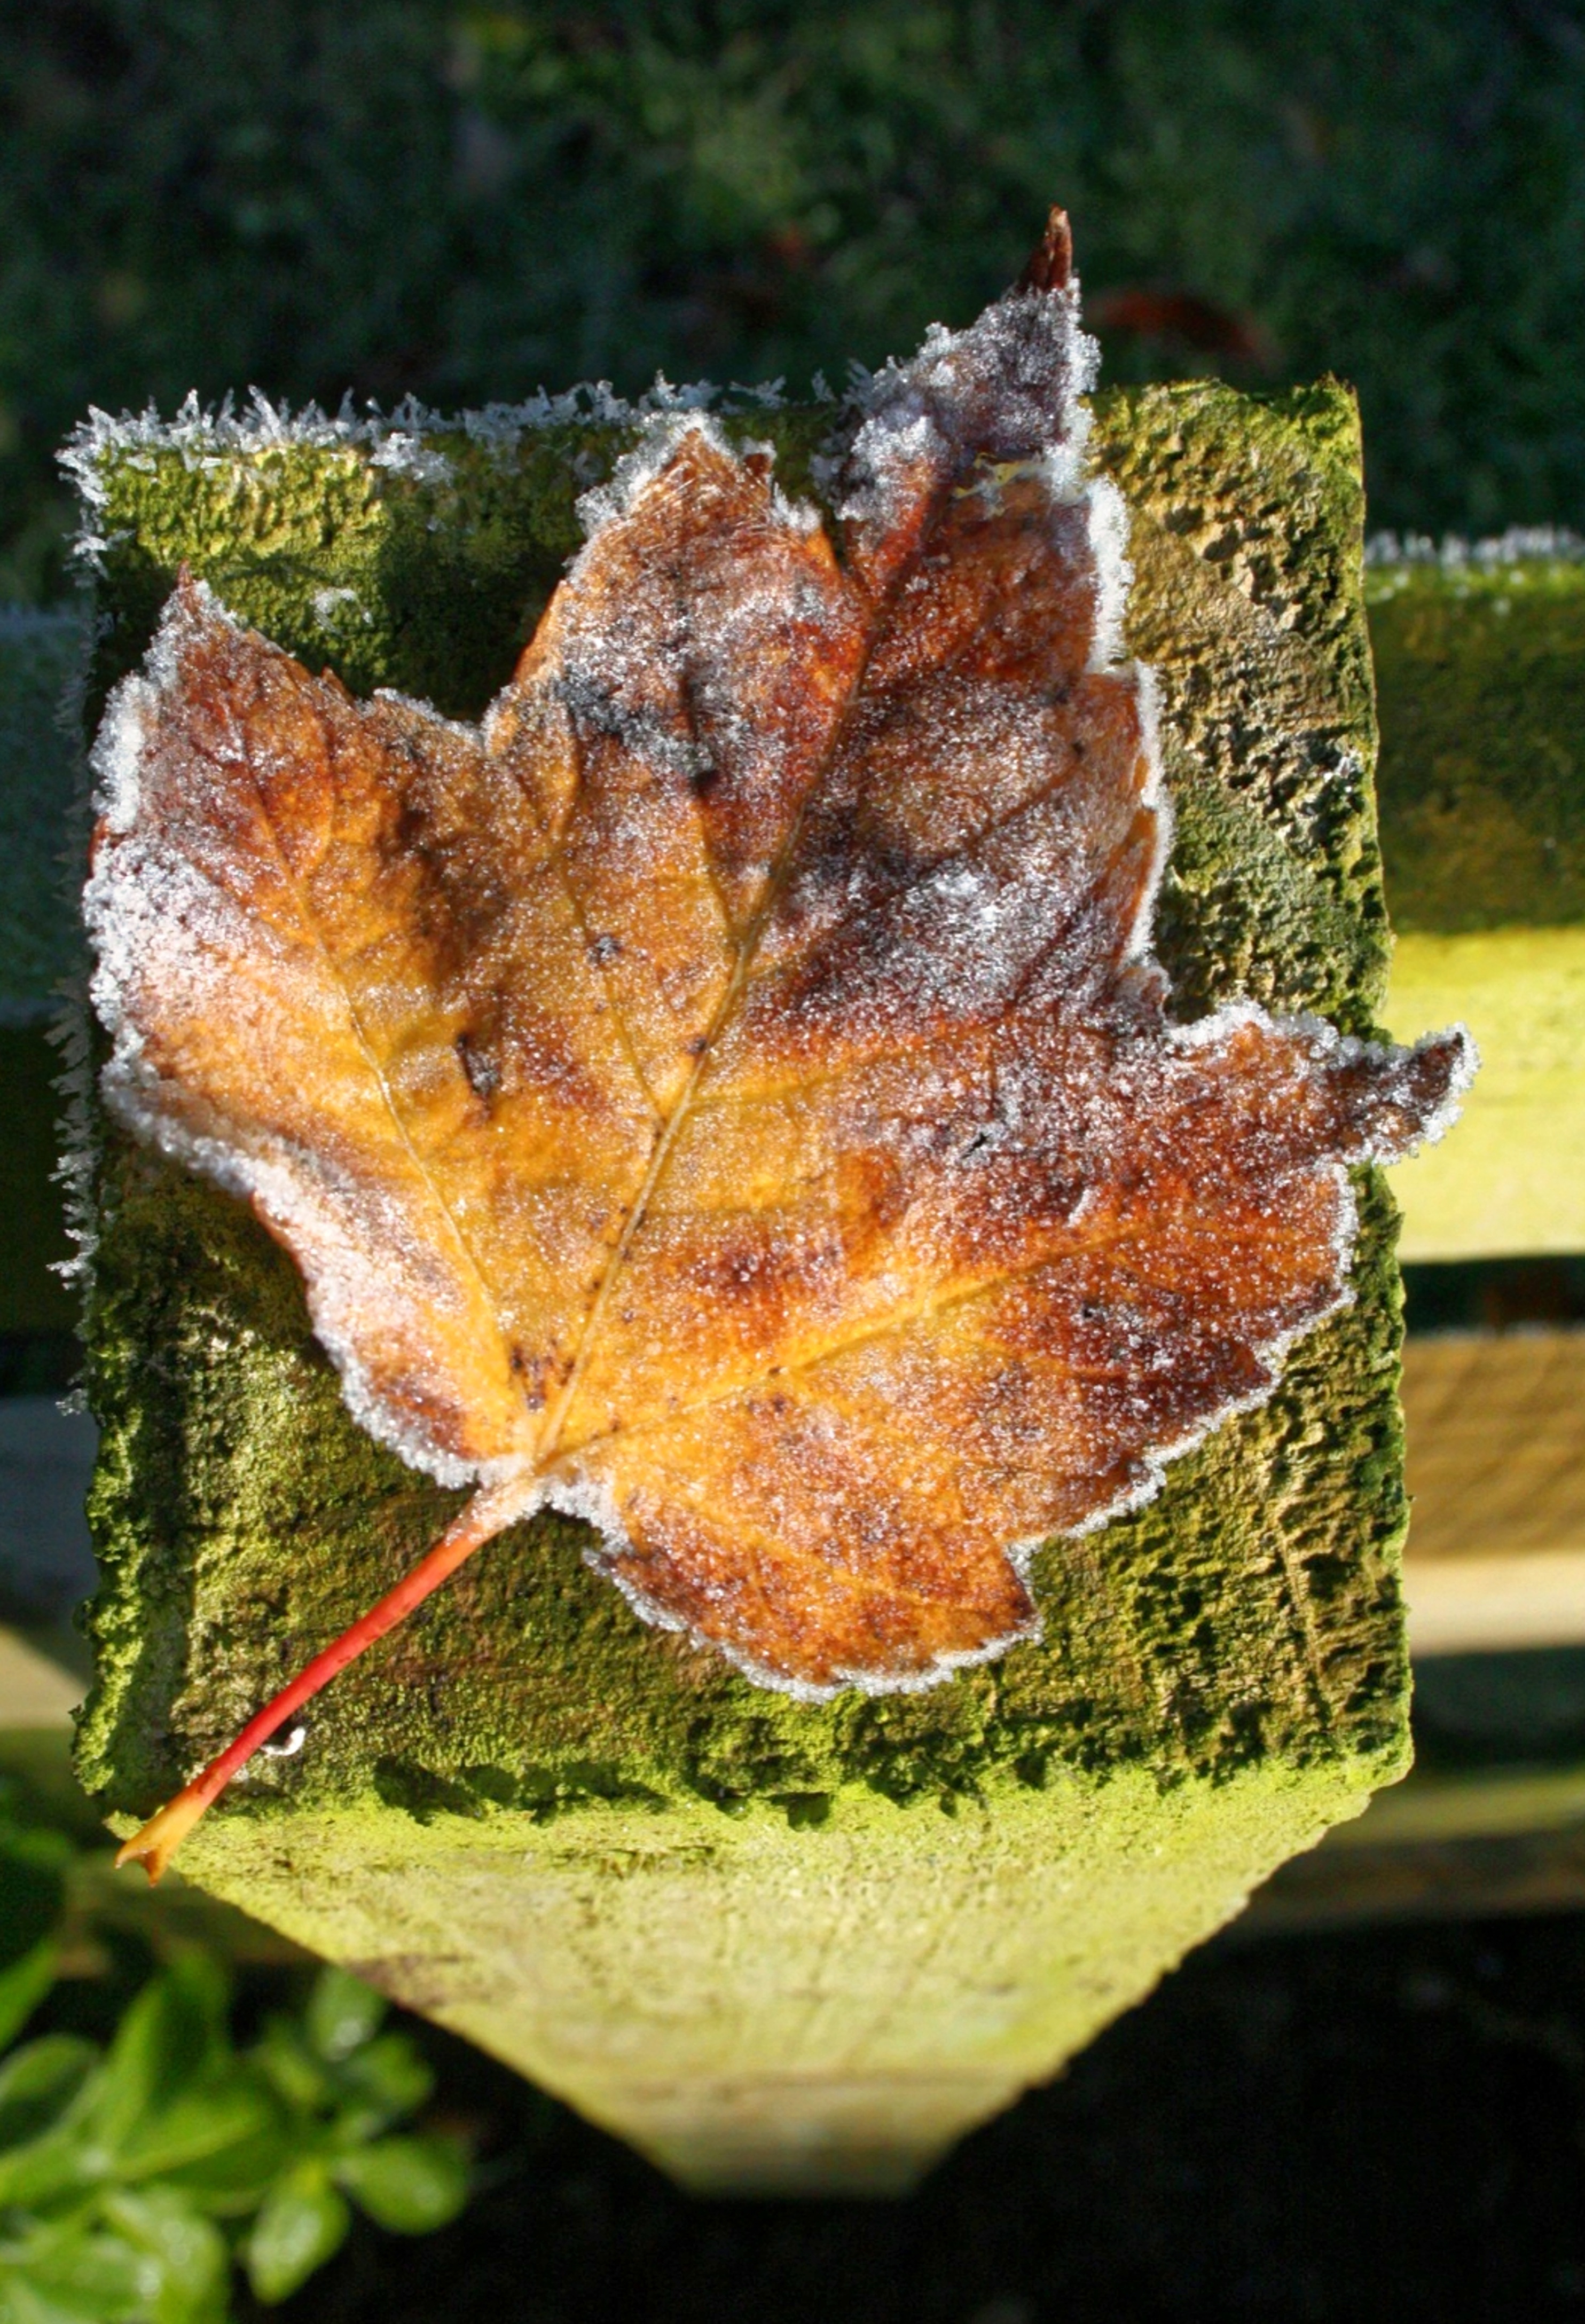
tree, nature, outdoor, cold, winter, plant, white, stem, morning, leaf, flower, frost, ice, green, produce, natural, autumn, weather, brown, freeze, frozen, yellow, flora, season, fauna, maple leaf, leaves, seasonal, frosted, december, hoarfrost, macro photography, fence post, woody plant